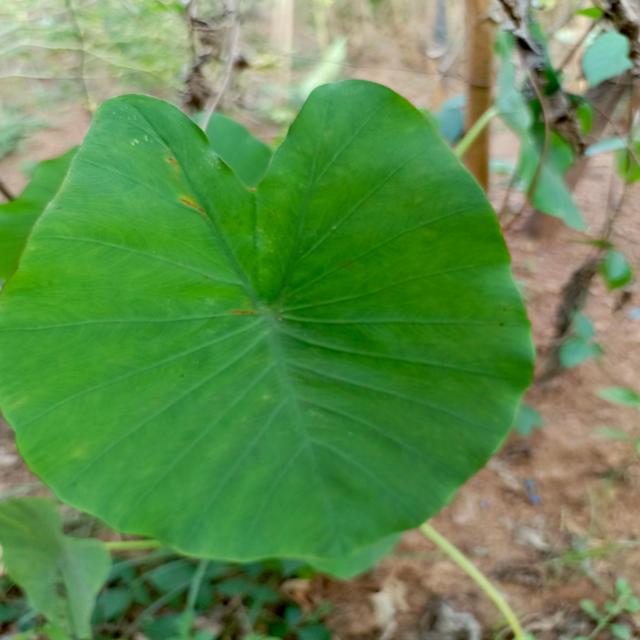
Label: Early_Blight